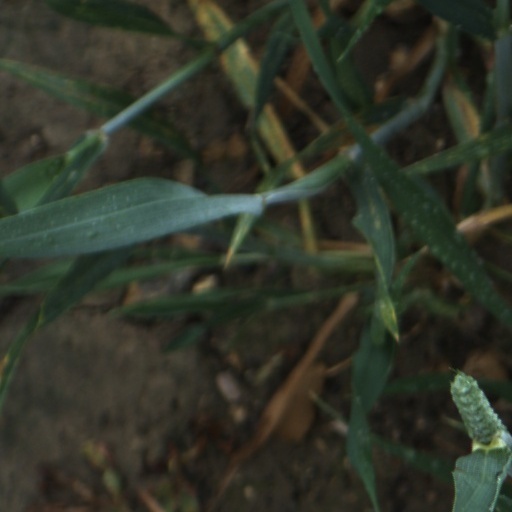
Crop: wheat